Sjællandsgade

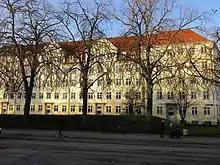
No. 16-21

The section from Guldbergsgade to Tagensvej follows the northwestern boundary of De Gamles By. Copenhagen Health and Care Services (Sundheds- og Omsorgsforvaltningen) is based at No. 40.